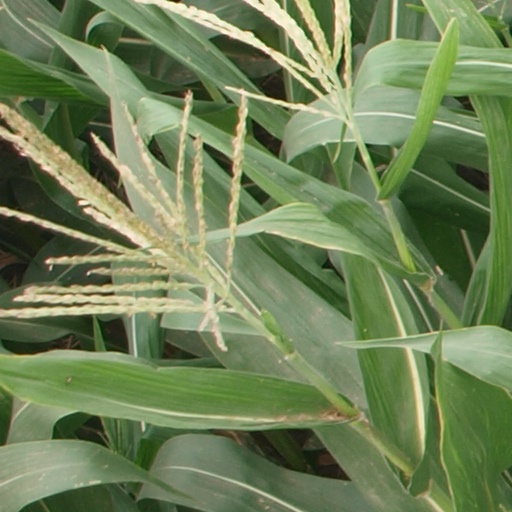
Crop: maize; corn